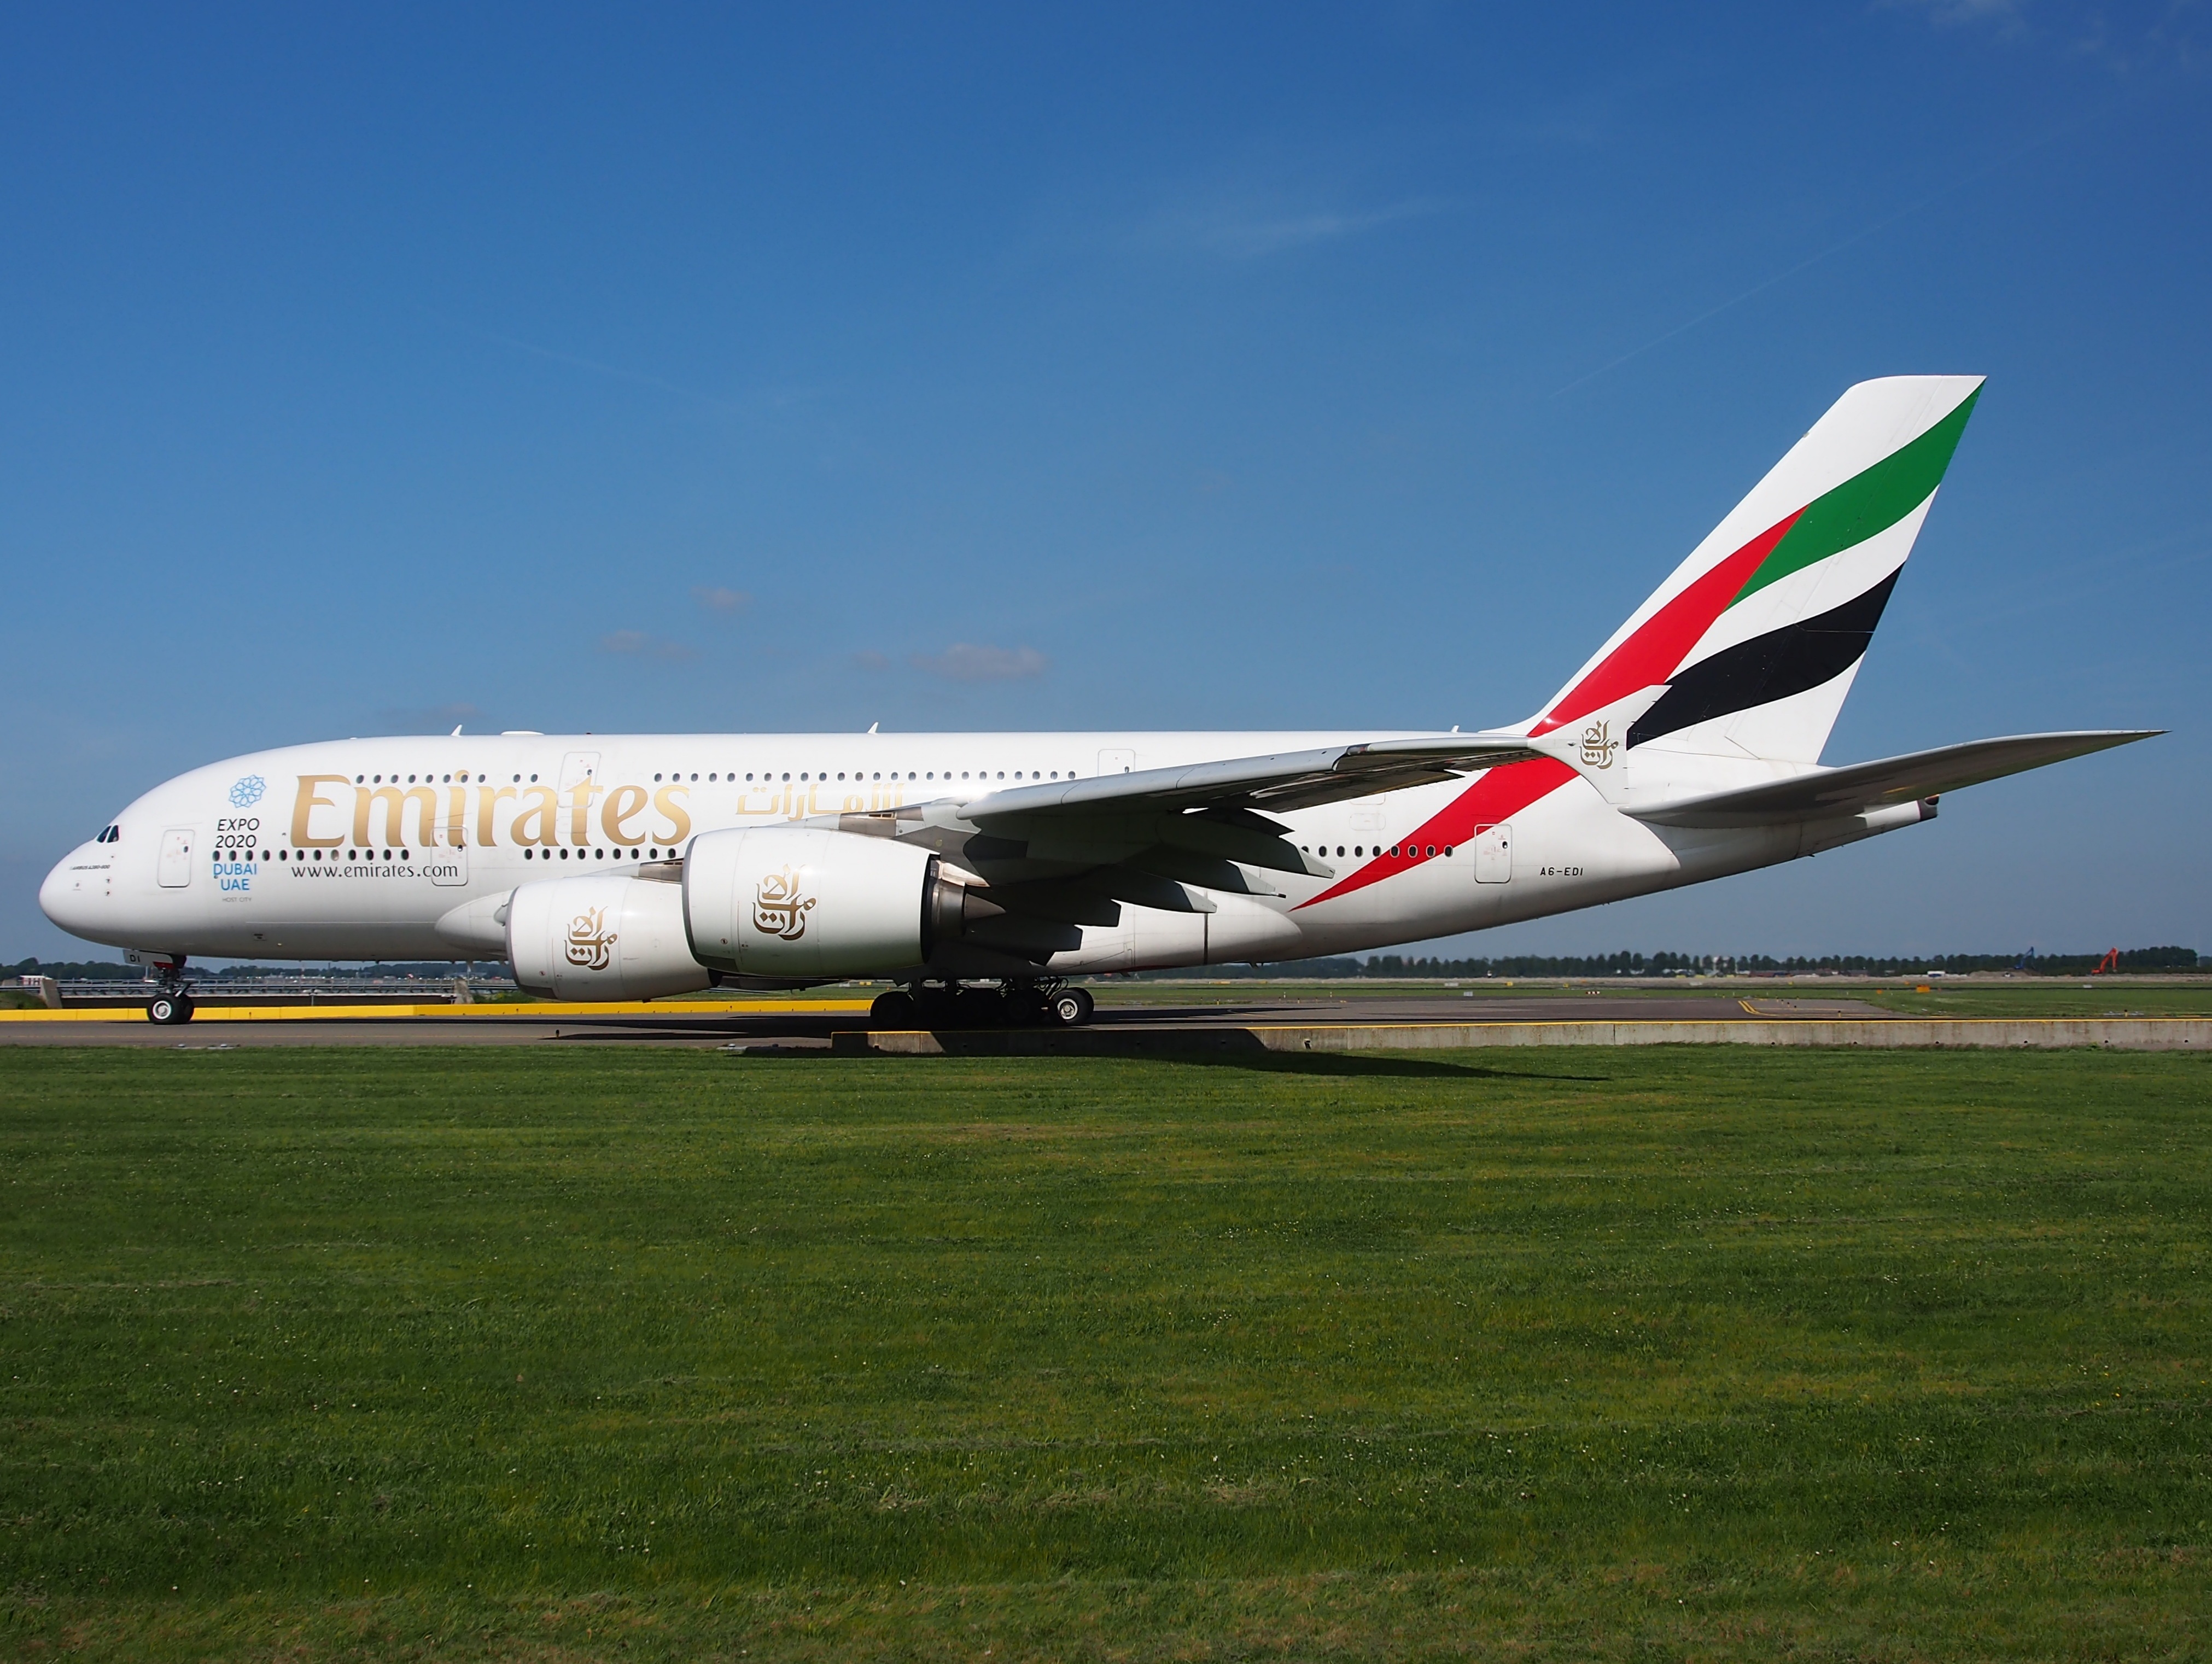
wing, technology, airport, airplane, plane, aircraft, jet, vehicle, airline, aviation, airliner, emirates, airbus, schiphol, boeing, jet aircraft, boeing 787 dreamliner, boeing 777, boeing 767, airbus a380, air travel, atmosphere of earth, wide body aircraft, narrow body aircraft